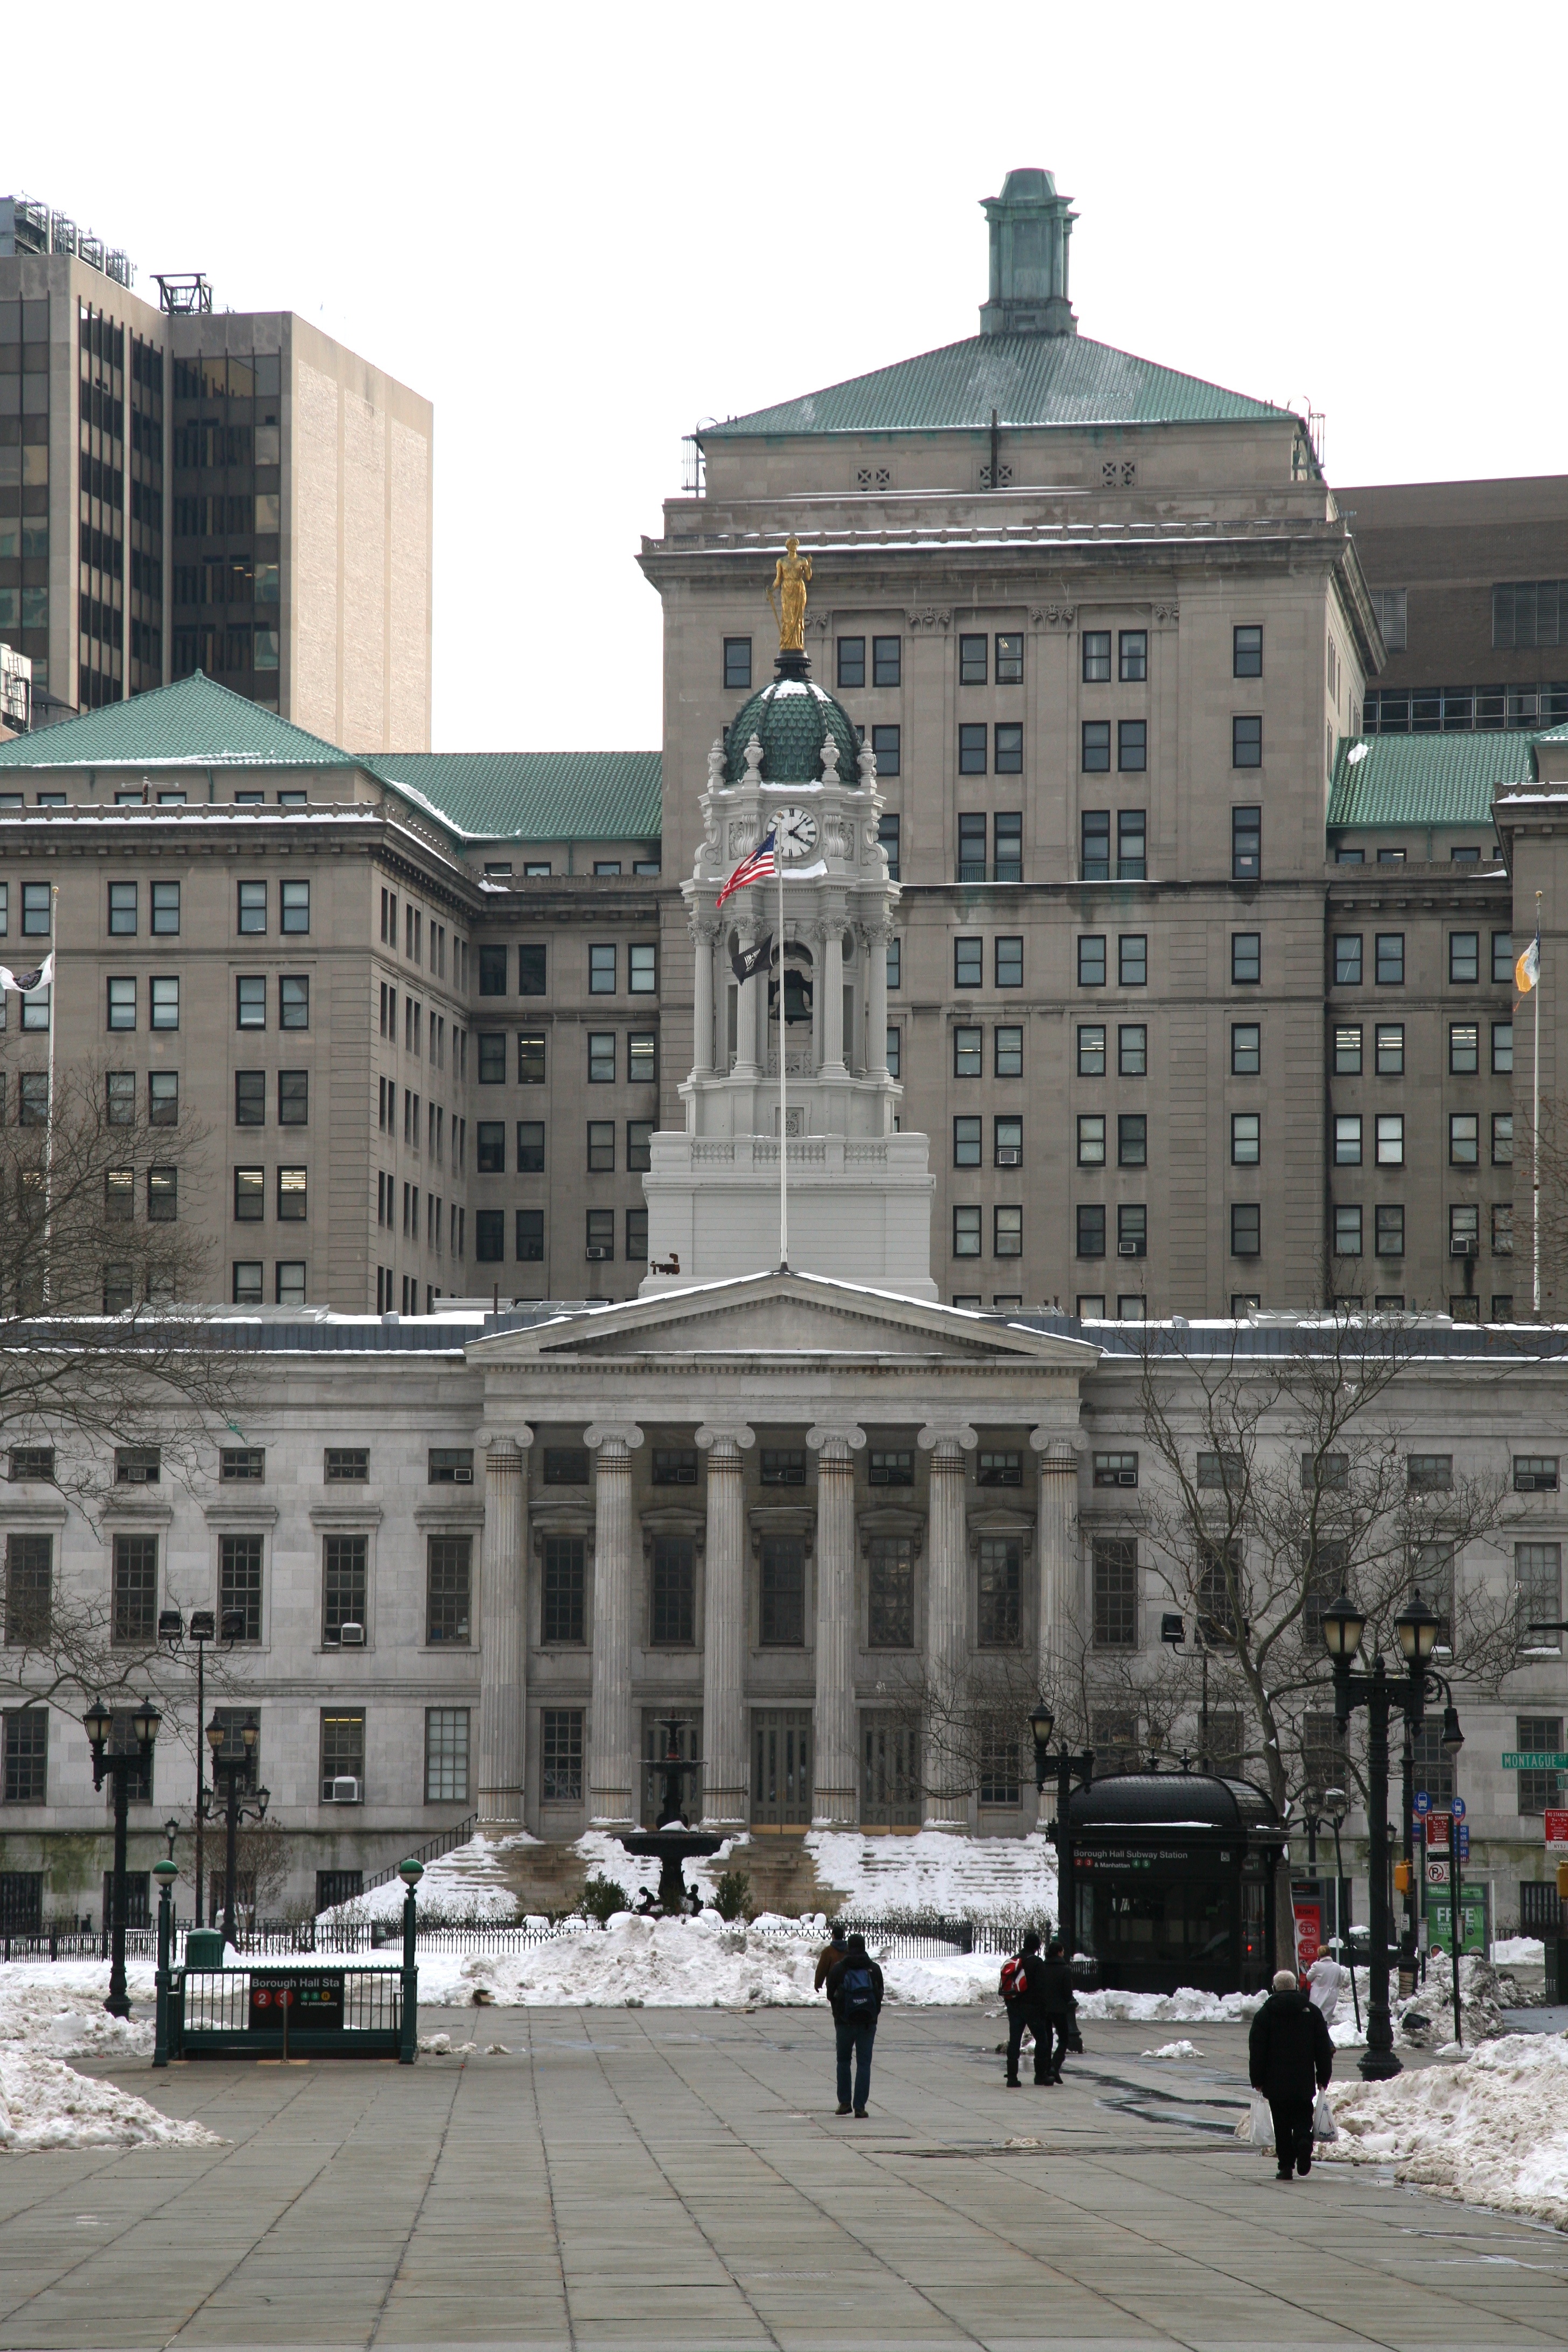
pedestrian, snow, architecture, road, street, town, building, city, skyscraper, cityscape, downtown, nyc, plaza, landmark, brooklyn, newyork, newyorkcity, ny, town square, metropolis, skycraper, neighbourhood, historicplaces, boroughhall, brooklynboroughhall, urban area, human settlement, metropolitan area